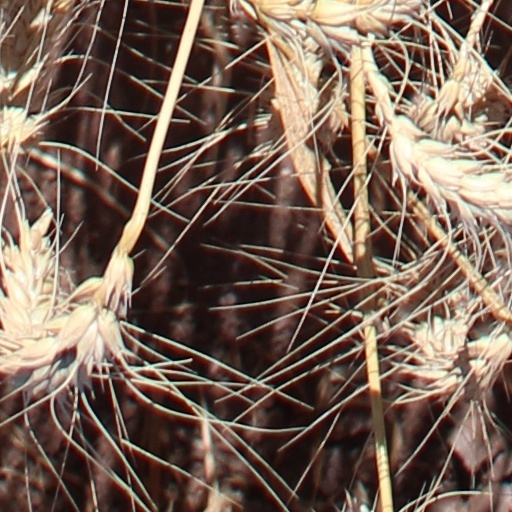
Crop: wheat